Environmental impact of the Gulf wars

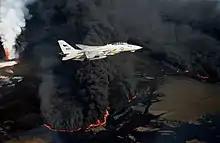
Plumes of black smoke from Kuwaiti oil well fires

The First Gulf War (1990) and the 2003 Iraq War, also known as the Second Gulf War, brought about significant environmental degradation that still impacts the area today. The Persian Gulf countries consist of: the UAE, Bahrain, Oman, Qatar, Saudi Arabia, Iraq and Kuwait. Iran and Kuwait faced the most environmental damage after the wars due to their central position in the conflict.